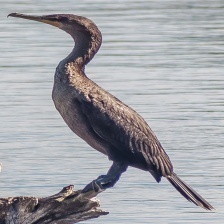
Species: ANHINGA
Scientific name: ANHINGA ANHINGA